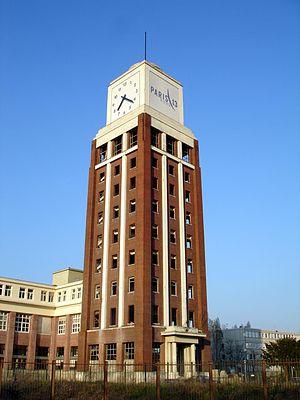
Bobigny (Seine-Saint-Denis), France
L’Illustration est un magazine hebdomadaire français publié de 1843 à 1944, puis, de 1945 à 1955 sous le nom de France Illustration. Il connut 5 293 numéros, constituant 180 000 pages environ.
La Seine-Saint-Denis est un département français situé au nord-est de l'agglomération parisienne, appartenant à la petite couronne de la région Île-de-France. L'INSEE et La Poste lui attribuent le code 93.
Bobigny est une commune française située dans le département de la Seine-Saint-Denis, dont elle est la préfecture, en région Île-de-France. Ses habitants sont appelés les Balbyniens.